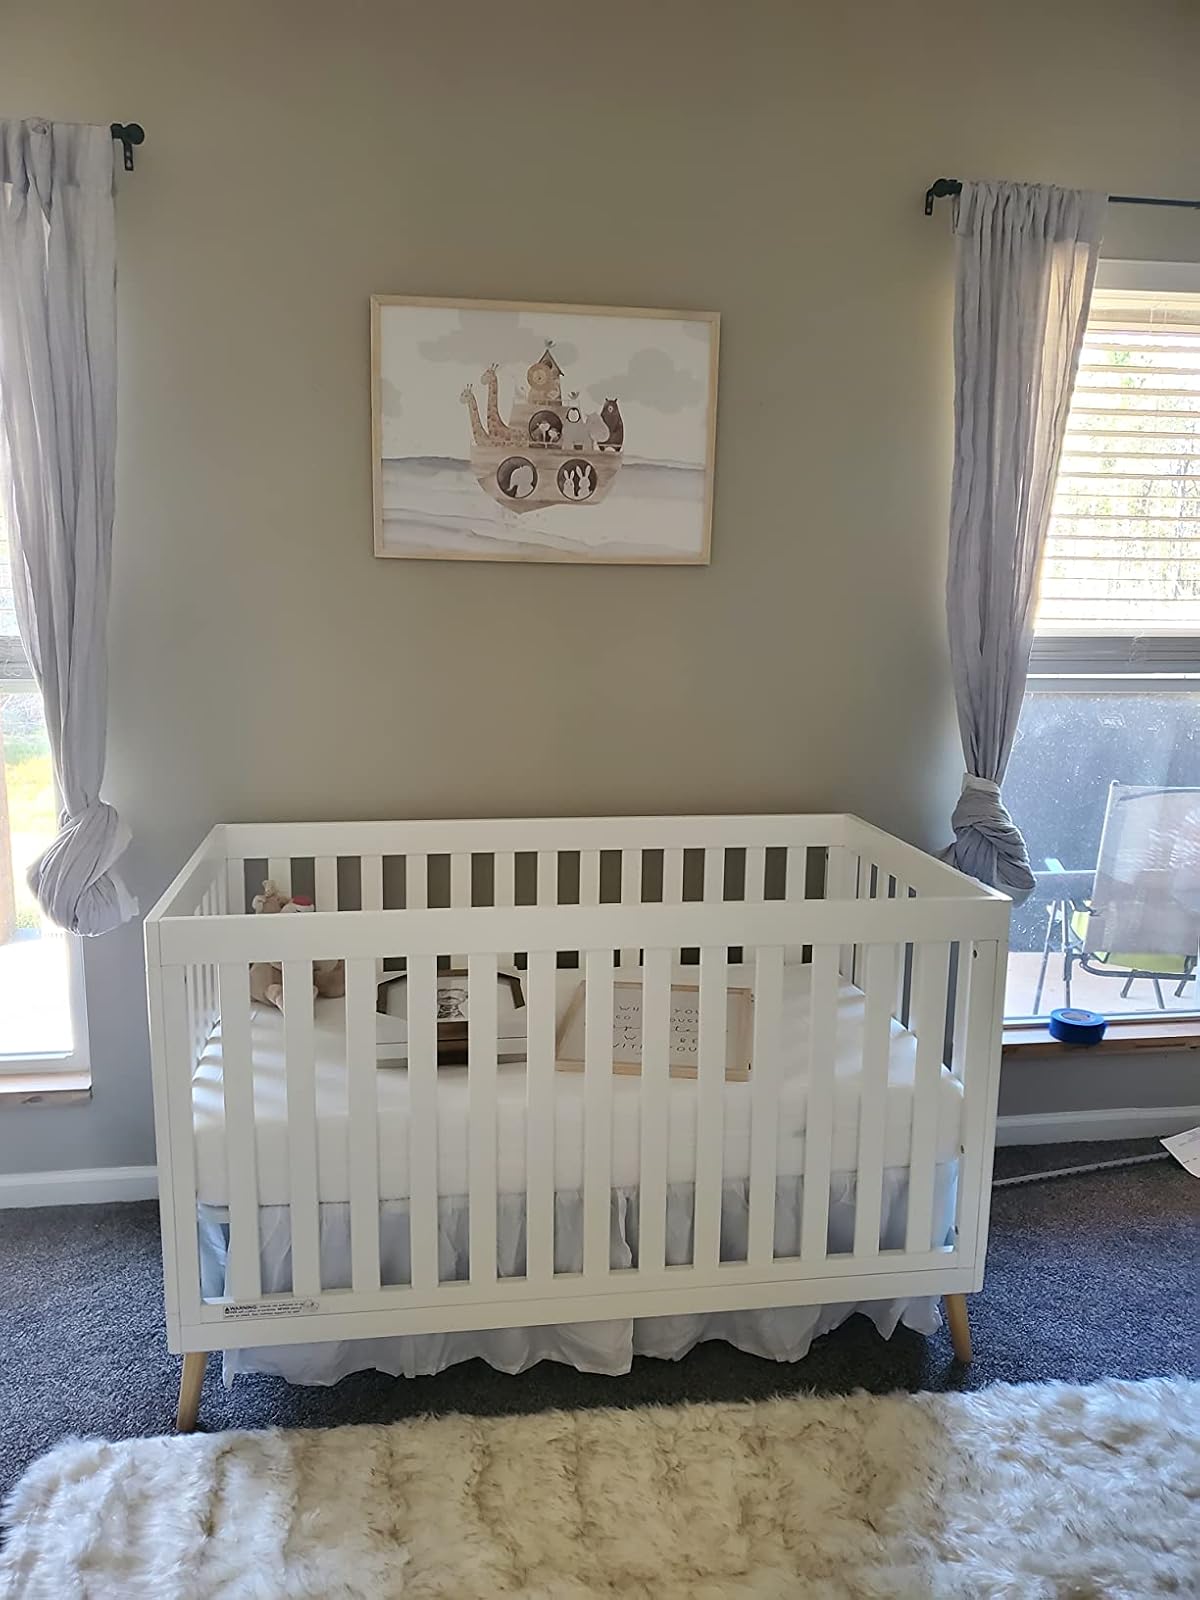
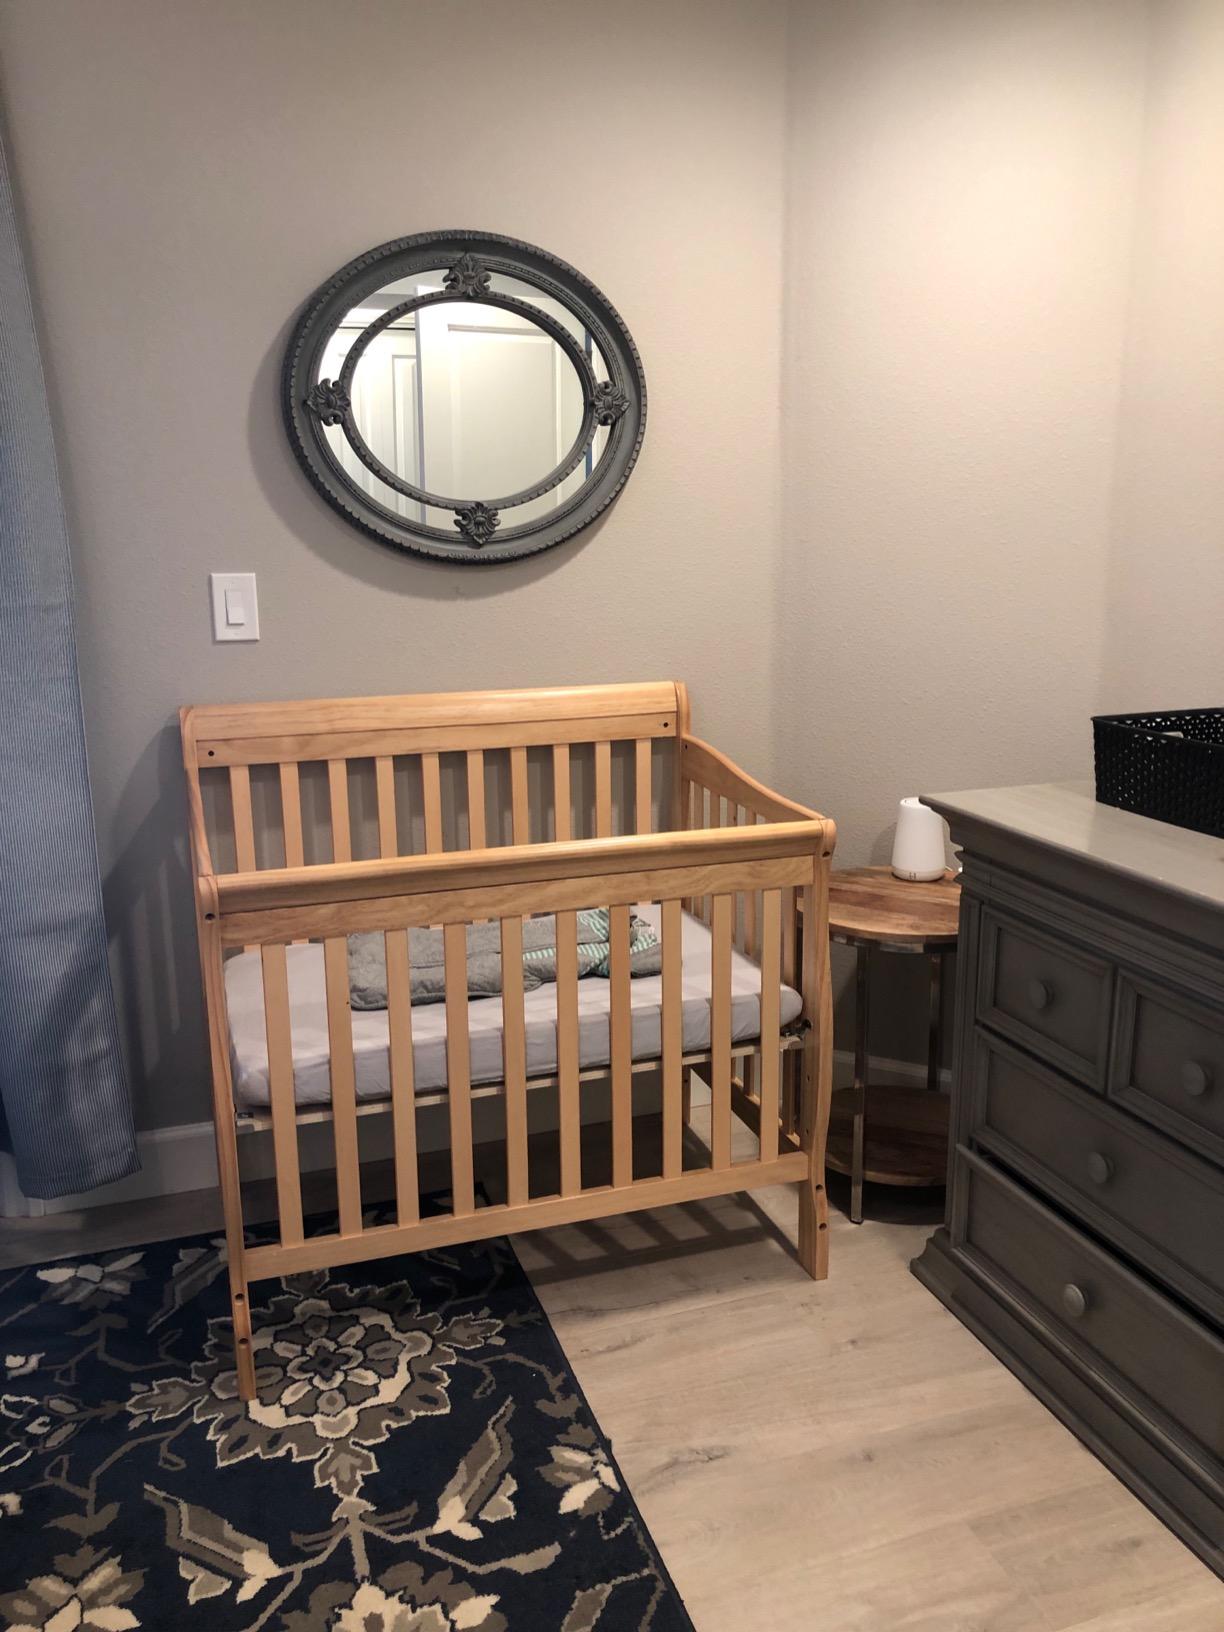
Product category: products_crib
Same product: no